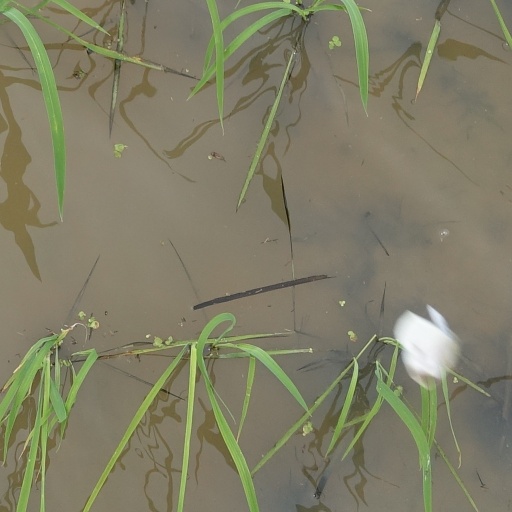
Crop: rice